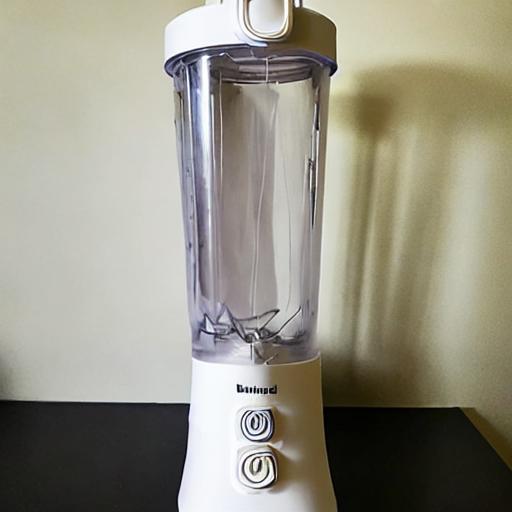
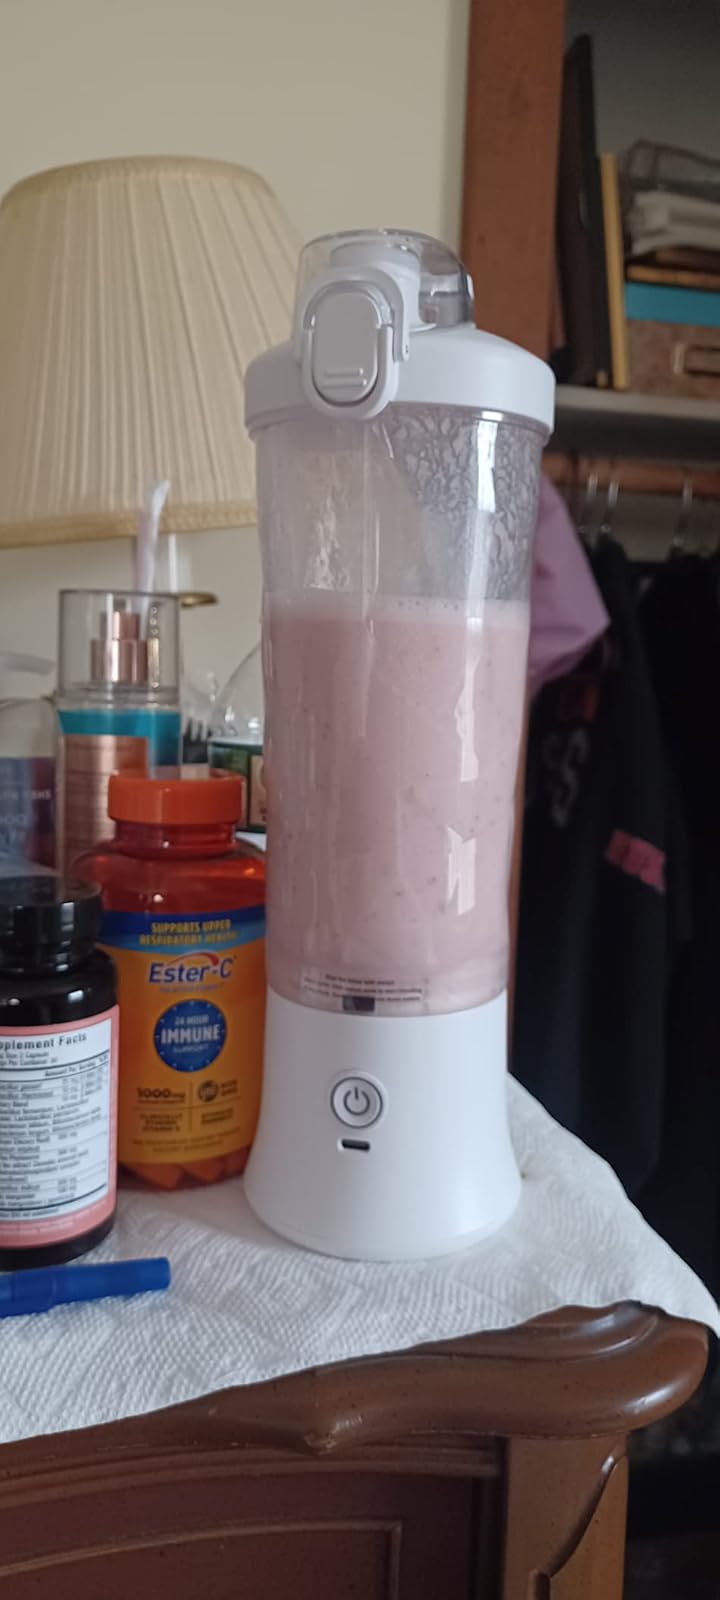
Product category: items_blender
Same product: no